St Briavels Castle

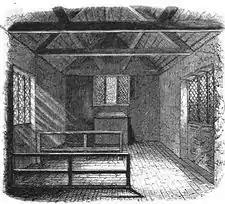
The courtroom at St Briavels Castle in early Victorian times.

In the 18th century many of the buildings inside the bailey were knocked down and the more valuable materials, including the lead from the roof, recycled. The keep partially collapsed in 1752, with the remainder falling down in 1777. Victorian writers blamed both the progress of time and the theft of stones by local peasants for the collapse. The famous "forester's horn" chimney was moved from its original location to the west side of the building between 1783 and 1824. Whilst not achieving the picturesque status of other ruined castes in the area, Georgian visitors noted the "beautiful and romantic scenery that surrounds these ruins".